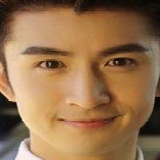
diễn viên Trương Vân Long